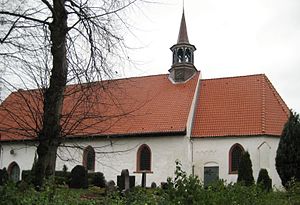
Koldenbyttel
Skt. Leonard i Koldenbyttel
Koldenbyttel eller Koldenbüttel er en landsby og kommune i det nordlige Tyskland under Kreis Nordfriesland i delstaten Slesvig-Holsten. Byen er beliggende 8 kilometer syd for Husum og kun 1 kilometer vest for Frederiksstad ved sammenløbet af Ejderen og Trenen. Byen blev første gang nævnt i 1352. Byens nordfrisiske navn er Koolnbütel. Stednavneendelse på -byttel menes at være af nedertysk eller frisisk herkomst. Den svarer måske til den nordiske endelse på -bøl.